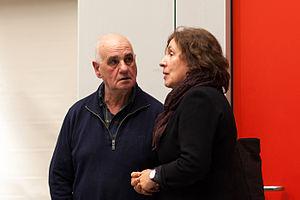
Lothar Trolle, né le 22 janvier 1944 à Brücken-Hackpfüffel en Saxe-Anhalt, est un conteur, poète, dramaturge, auteur de pièces radiophoniques et traducteur allemand.